David Geffen Hall

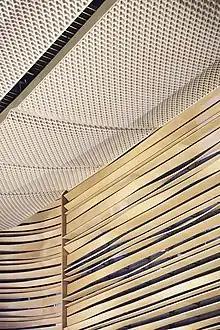
Various acoustic surface strategies are employed to meet the sound requirements

In December 1977, "High Fidelity" magazine published an article that stated members of the Philharmonic disliked the sound so much they referred to the venue as "A Very Fishy Hall." In 1992, under the tenure of Kurt Masur with the New York Philharmonic, several solid maple wood convex surfaces were installed on the side walls and suspended from the ceiling of the stage to improve acoustics. The maple was specially selected to minimize its grain pattern. The new components are filled with fiberglass to deaden vibrations.